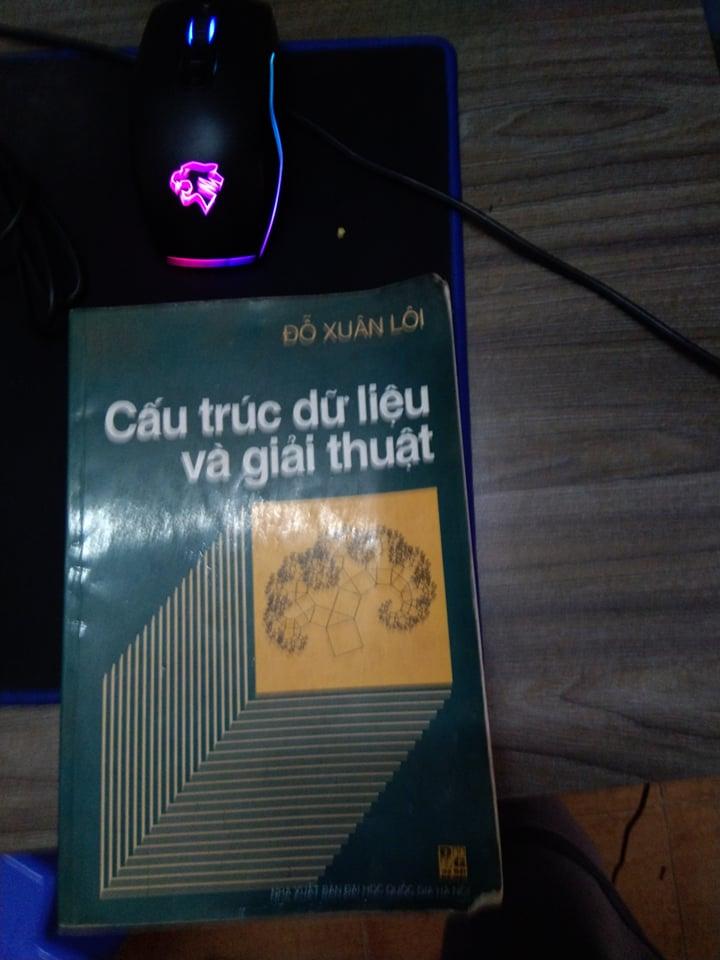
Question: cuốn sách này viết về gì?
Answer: cuốn sách này viết về cấu trúc dữ liệu và giải thuật